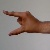
The image shows a hand gesture representing the letter 'Z' in Indian Sign Language.